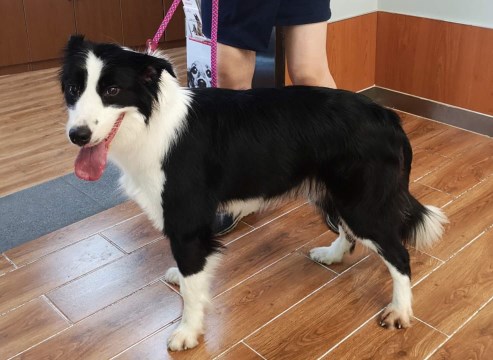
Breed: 2594-n000109-Border_collie